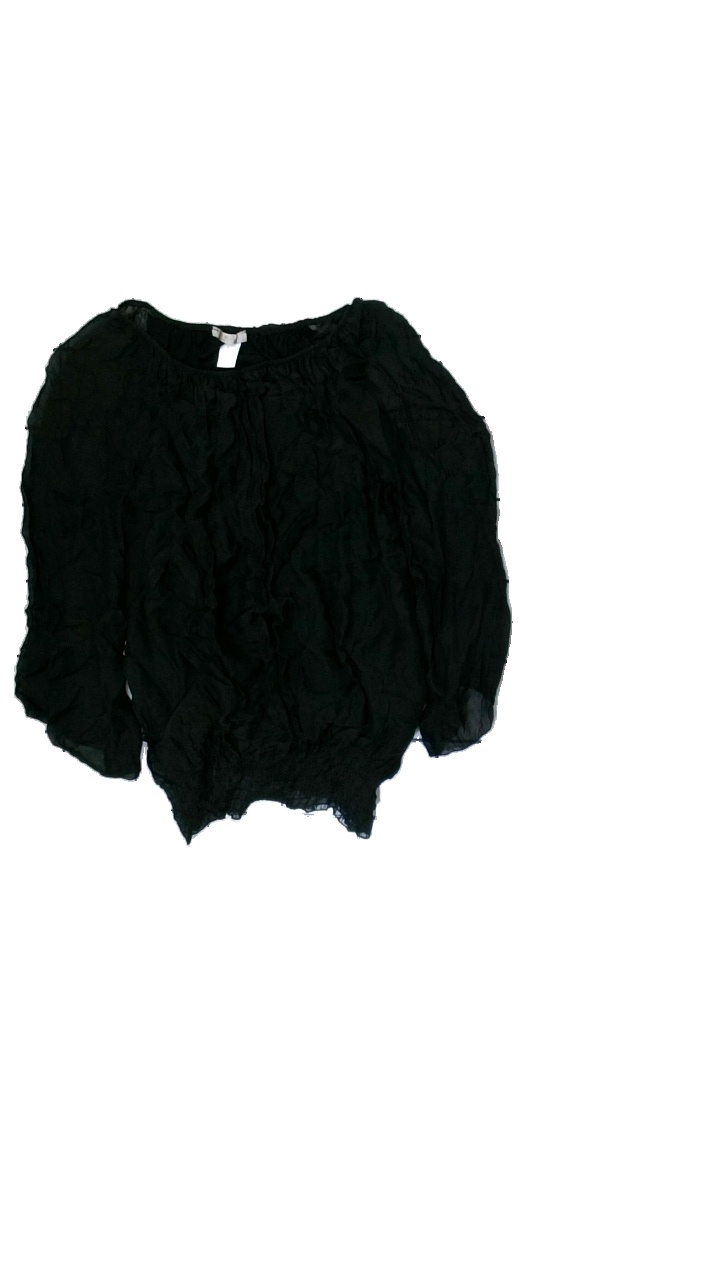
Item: Blouse (Ladies)
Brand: Mirelle
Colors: Black
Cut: Regular
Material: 100% viscose
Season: All
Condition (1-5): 4
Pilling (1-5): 4
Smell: Minor
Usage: Reuse
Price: <50